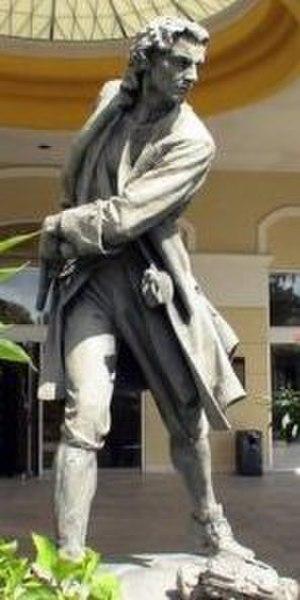
Woodes Rogers est un corsaire anglais et le premier gouverneur royal des Bahamas.